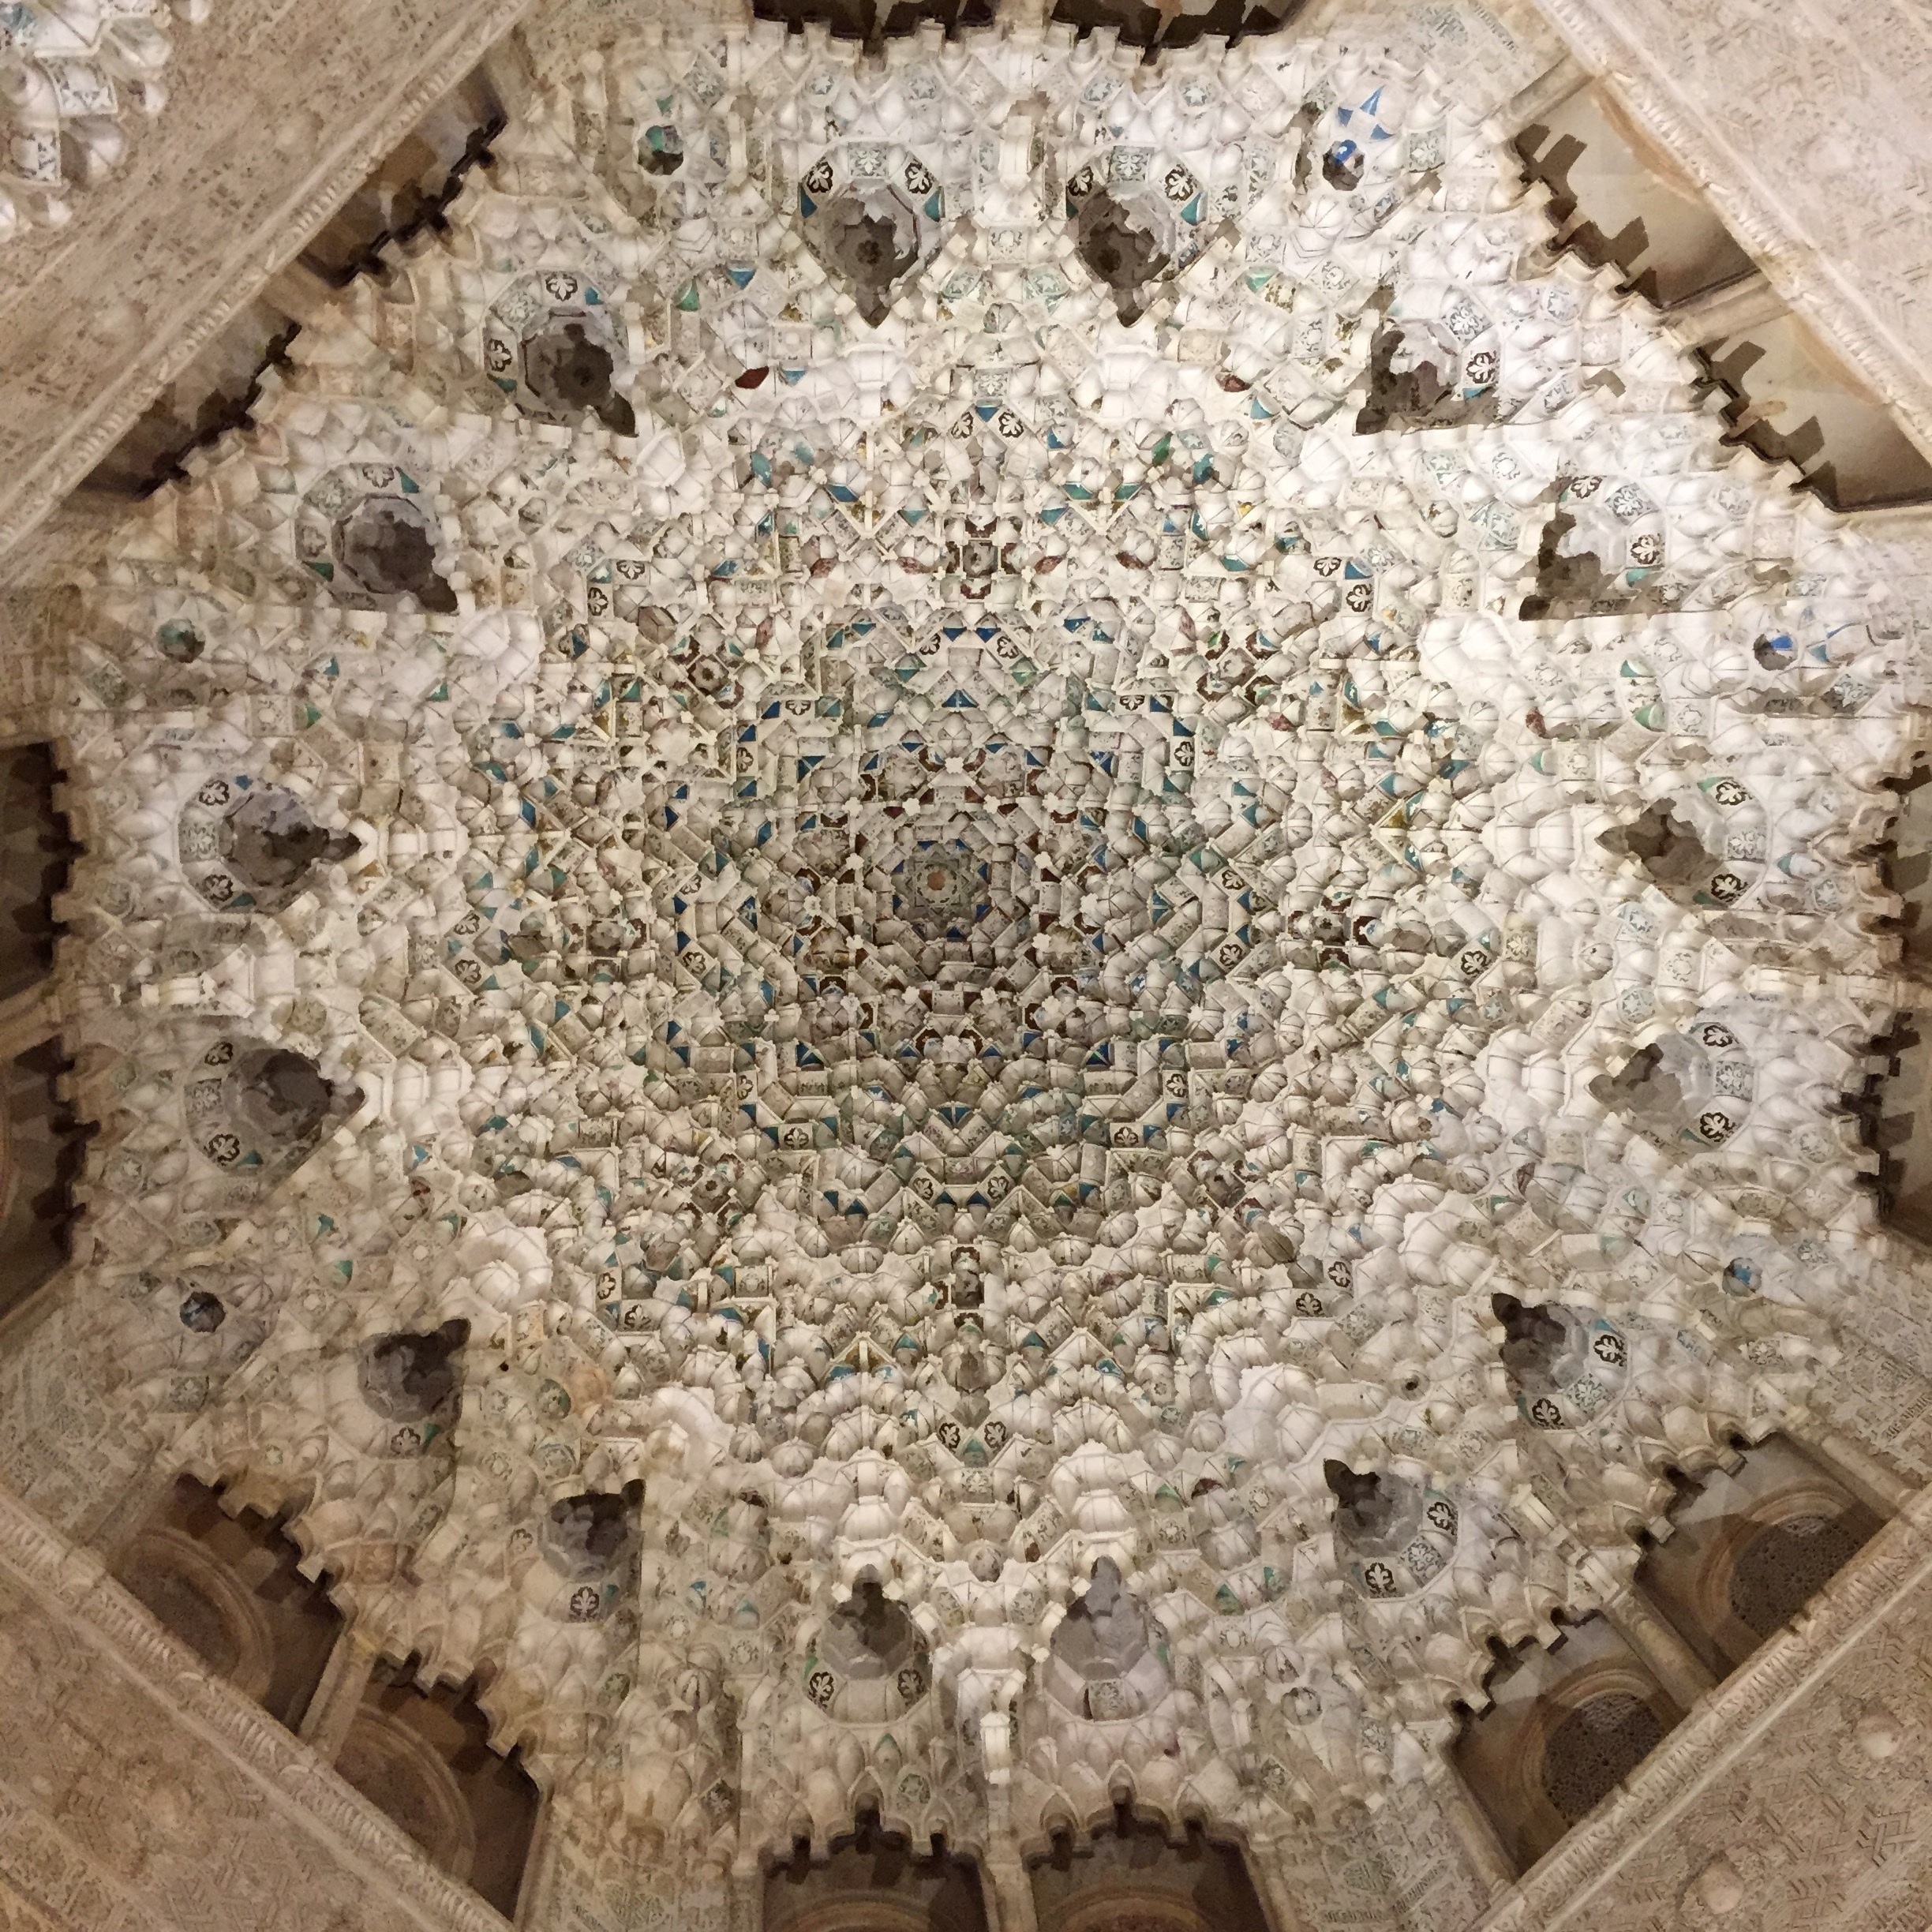
lighting, flooring